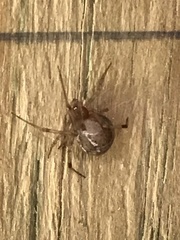
Species: Parasteatoda_tepidariorum